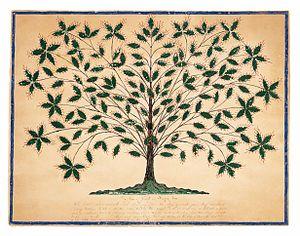
Hannah Cohoon, née le 1ᵉʳ février 1788 et morte le 7 janvier 1864, est une peintre américaine née à Williamstown, Massachusetts.